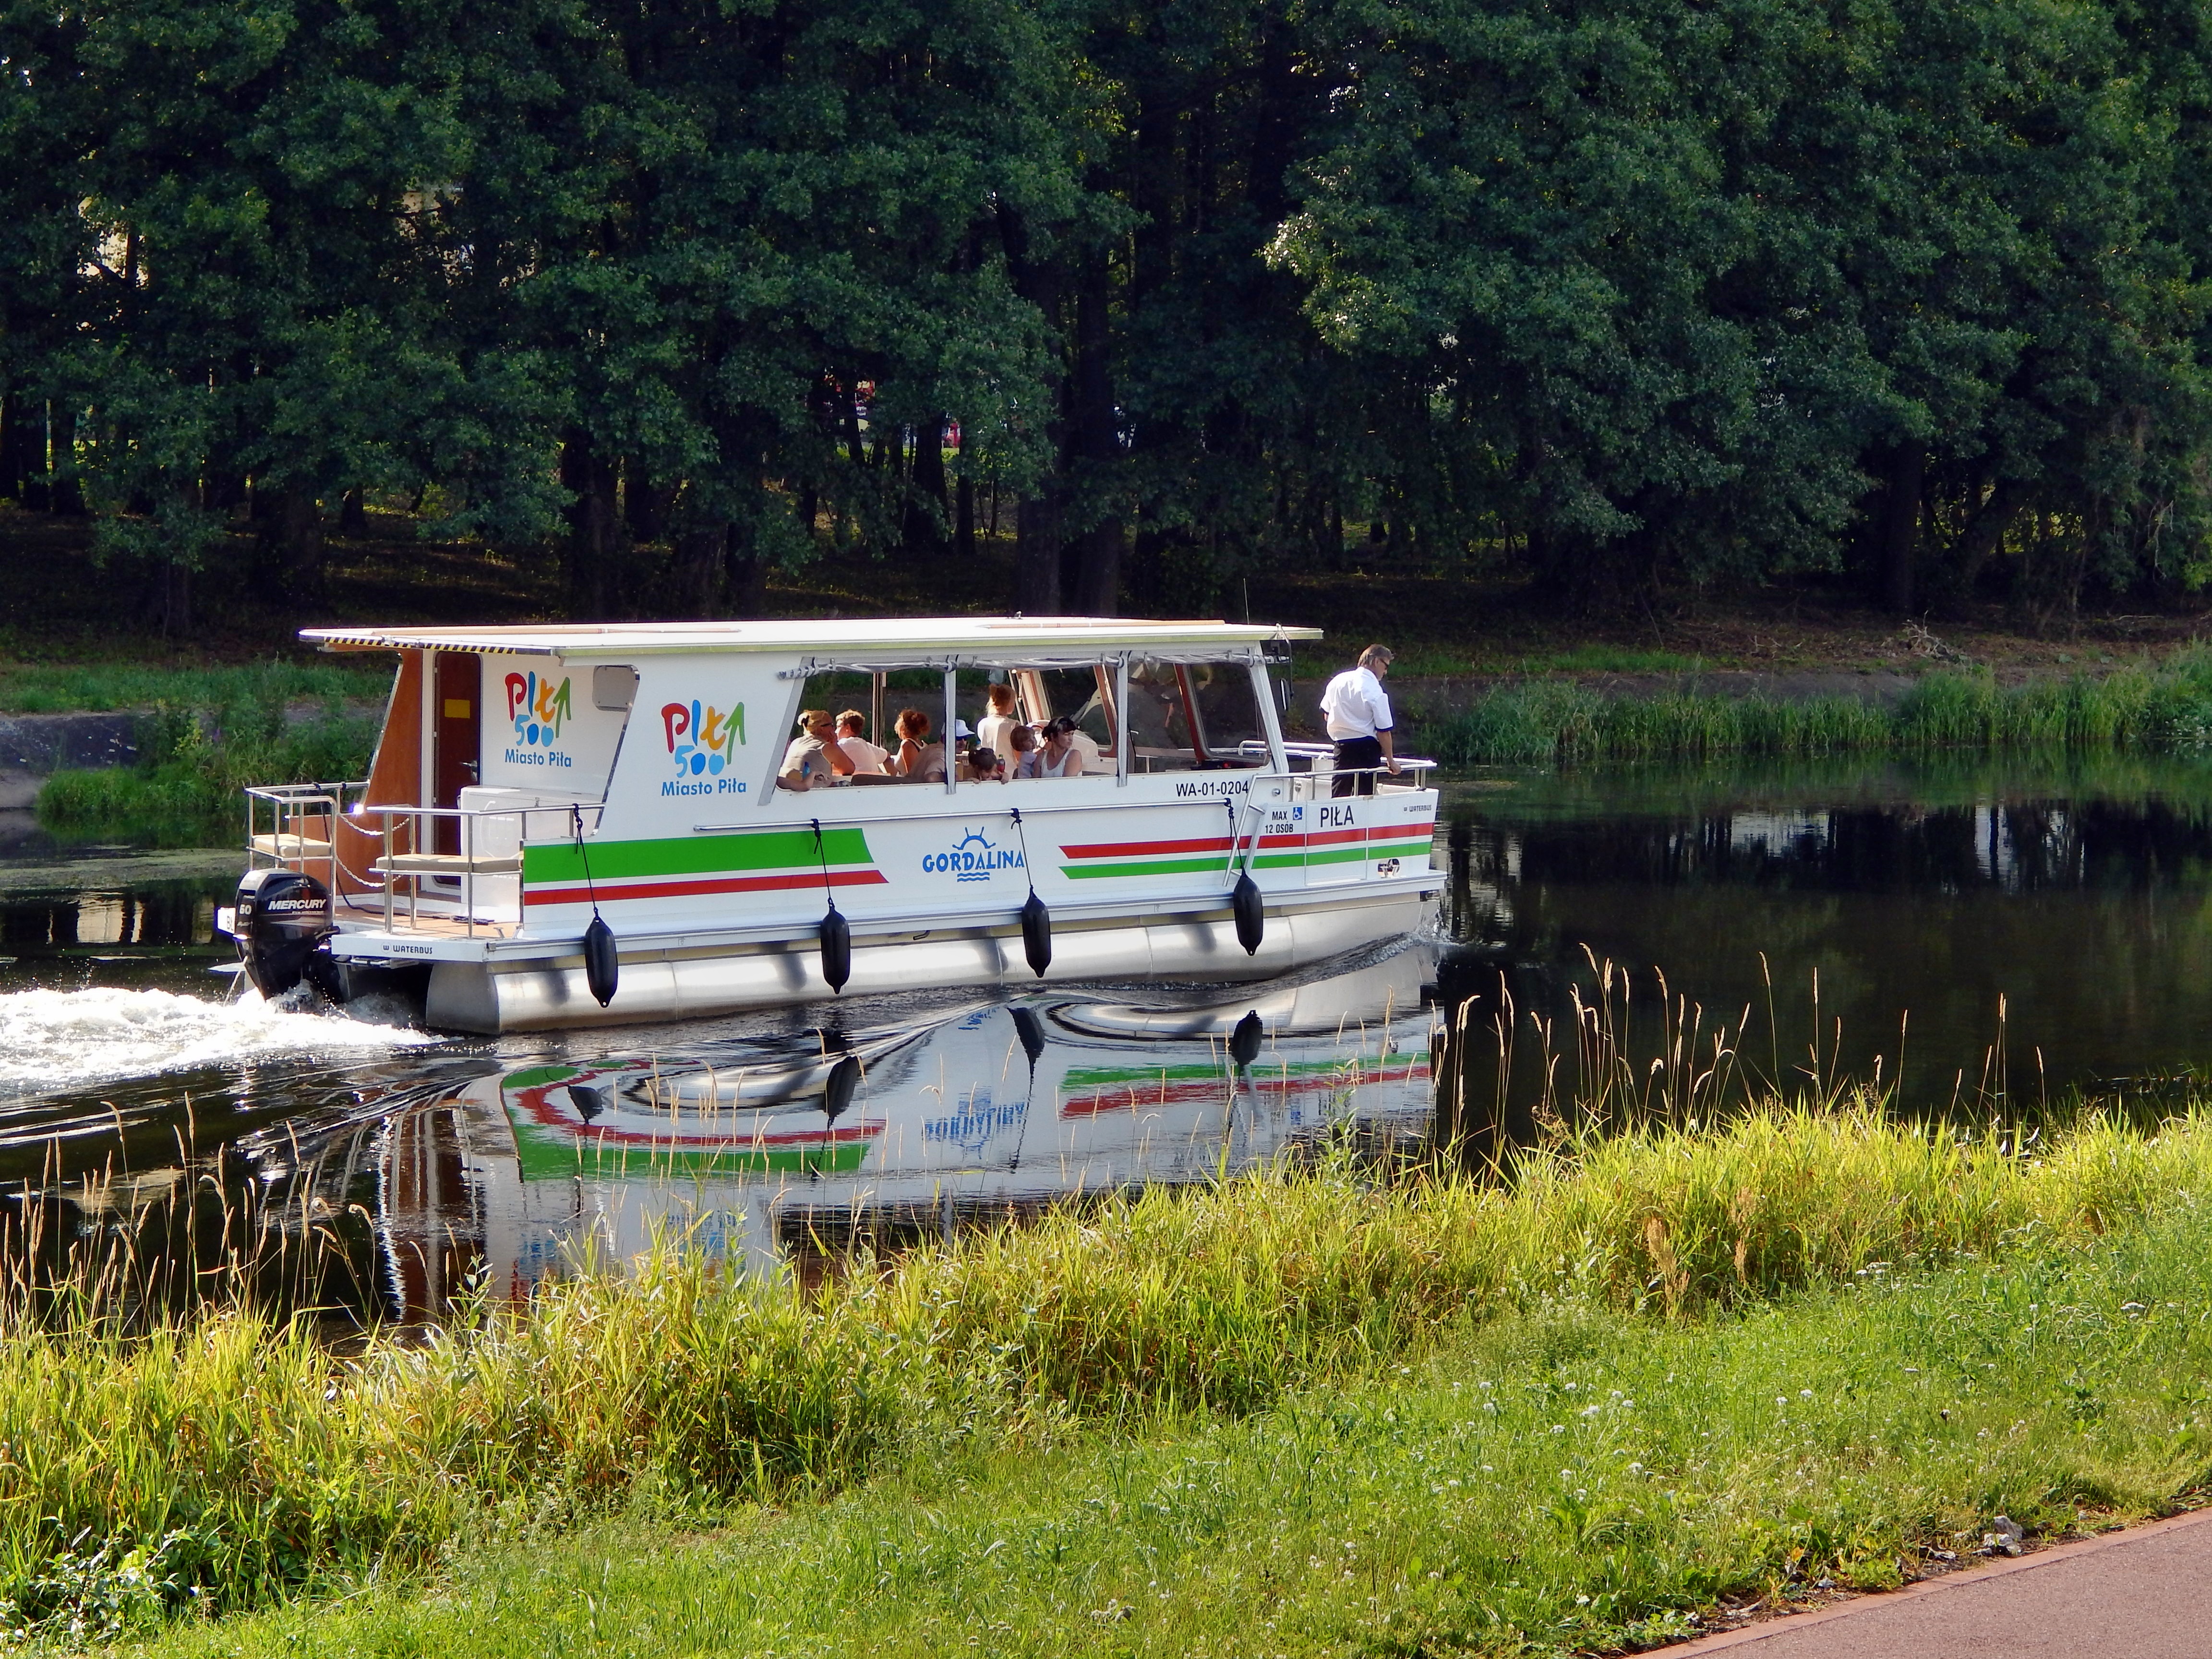
water, dock, boat, river, canal, travel, vehicle, rest, tourism, waterway, body of water, boating